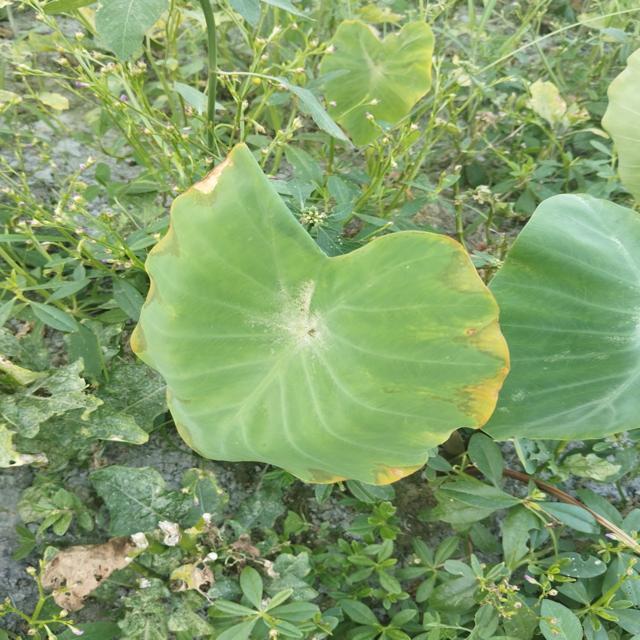
Label: Mid_Blight